Canadian Silver Maple Leaf

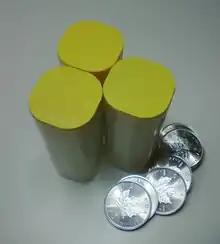
Three 25-coin tubes together with seven coins

The Silver Maple Leaf's reverse displays the Canadian Maple Leaf. This design has remained unchanged since 1988. In 2014, however, new security features were introduced: radial lines and a micro-engraved laser mark. Also the obverse was affected by this.